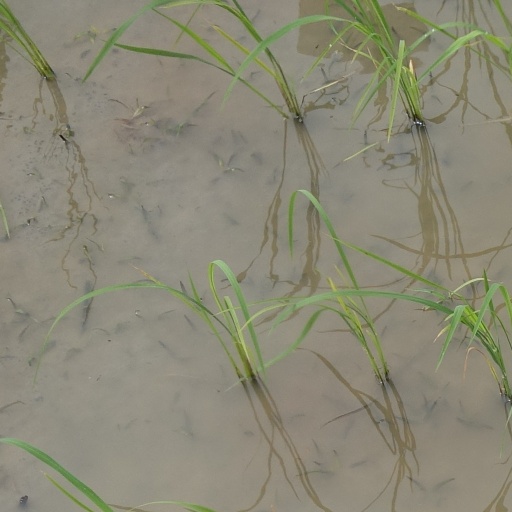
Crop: rice